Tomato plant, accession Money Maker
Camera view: horizontal (90 deg, fisheye); turntable rotation: 90 degrees
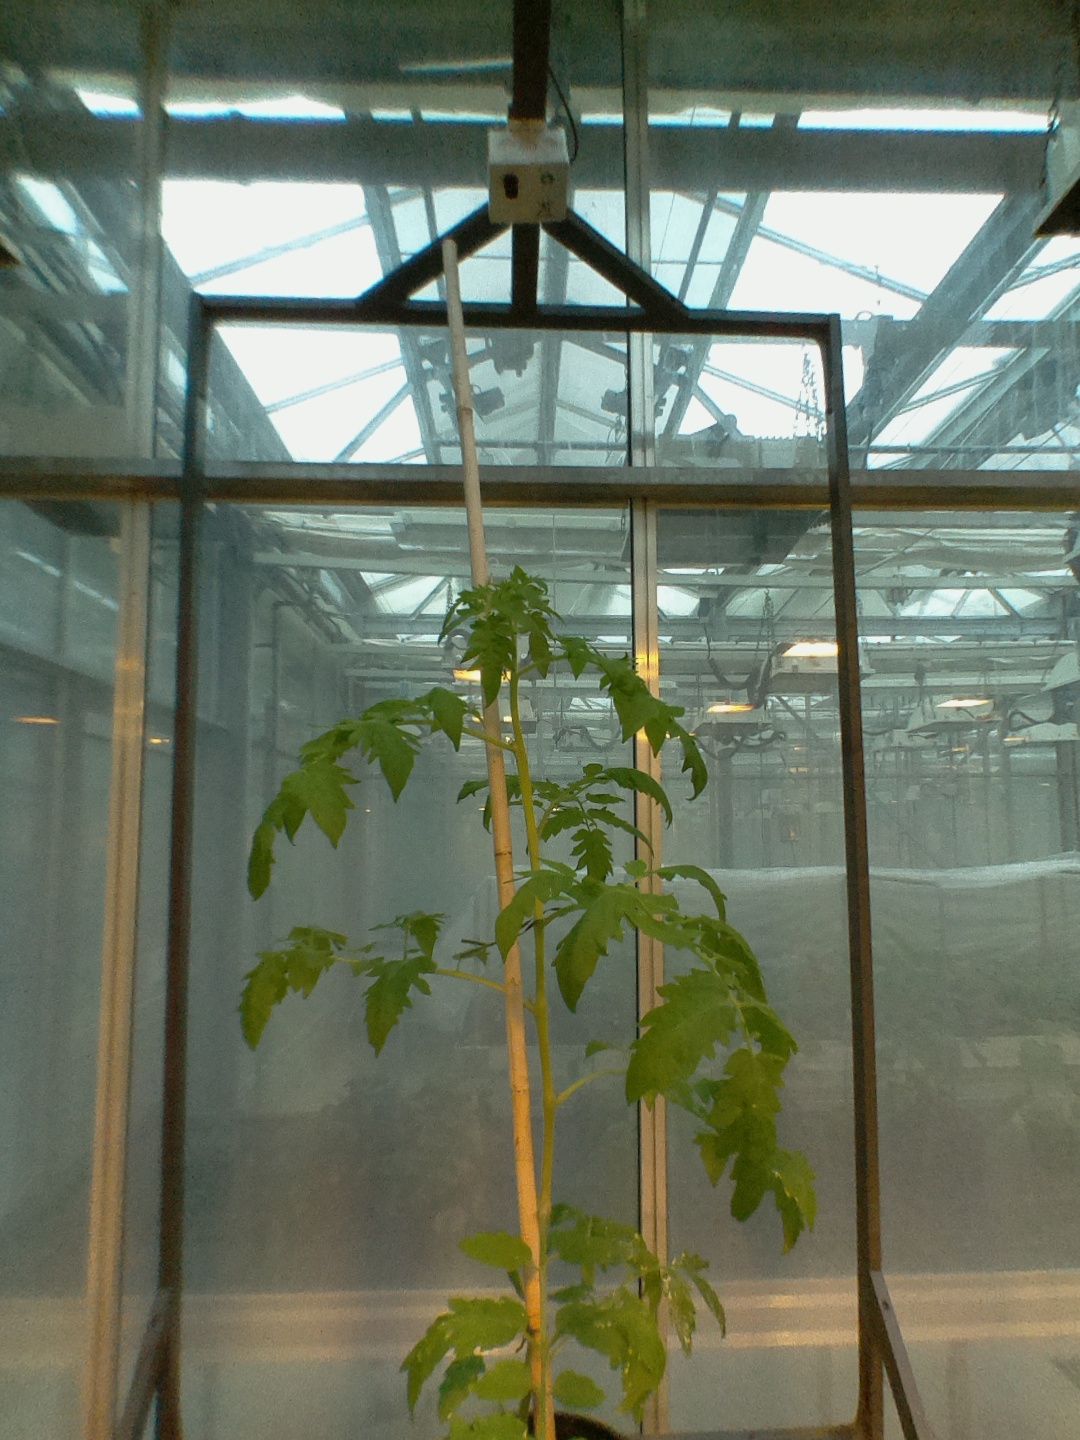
BBCH growth stage 51: First inflorence visible, visible closed flower bud